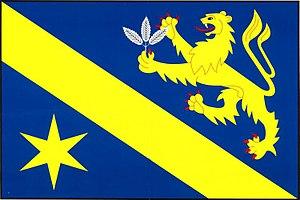
Modletice est une commune du district de Prague-Est, dans la région de Bohême-Centrale, en République tchèque. Sa population s'élevait à 582 habitants en 2020.